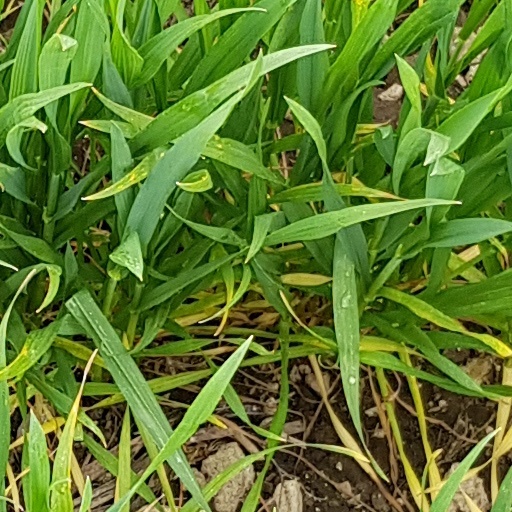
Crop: wheat